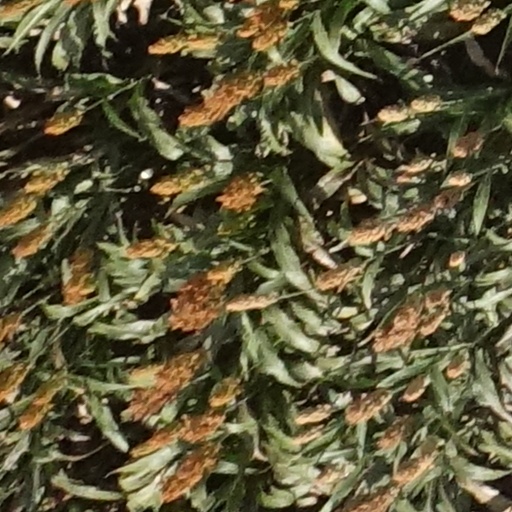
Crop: sorghum